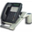
Label: telephone